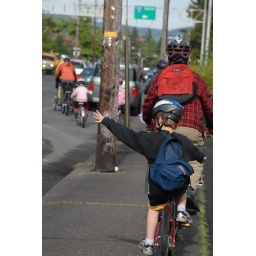
Happened upon the Beach Elementary school bike train this morning. what a great thing all around.